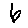
Label: 6